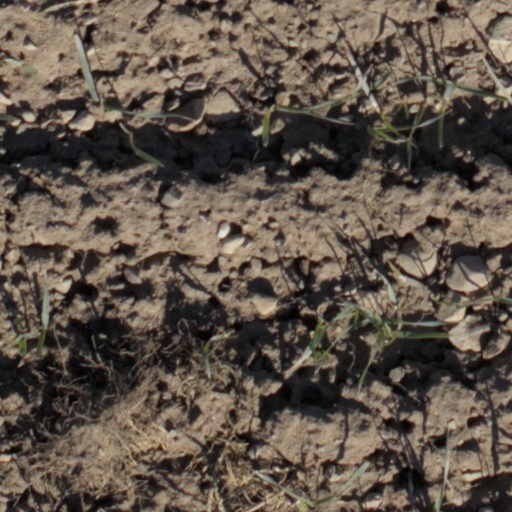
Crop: wheat